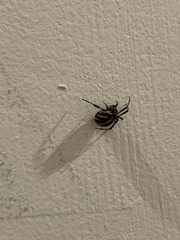
Species: Lactrodectus_hesperus